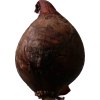
Label: red_onion